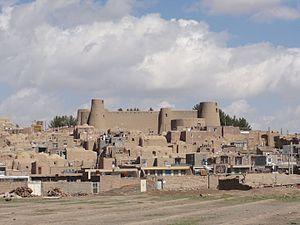
Le Château de Birdjand est un château de la ville de Birdjand, en Iran, construit par les Séfévides.
Ceci est une liste de châteaux en Iran.